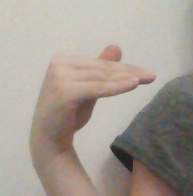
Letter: khaa